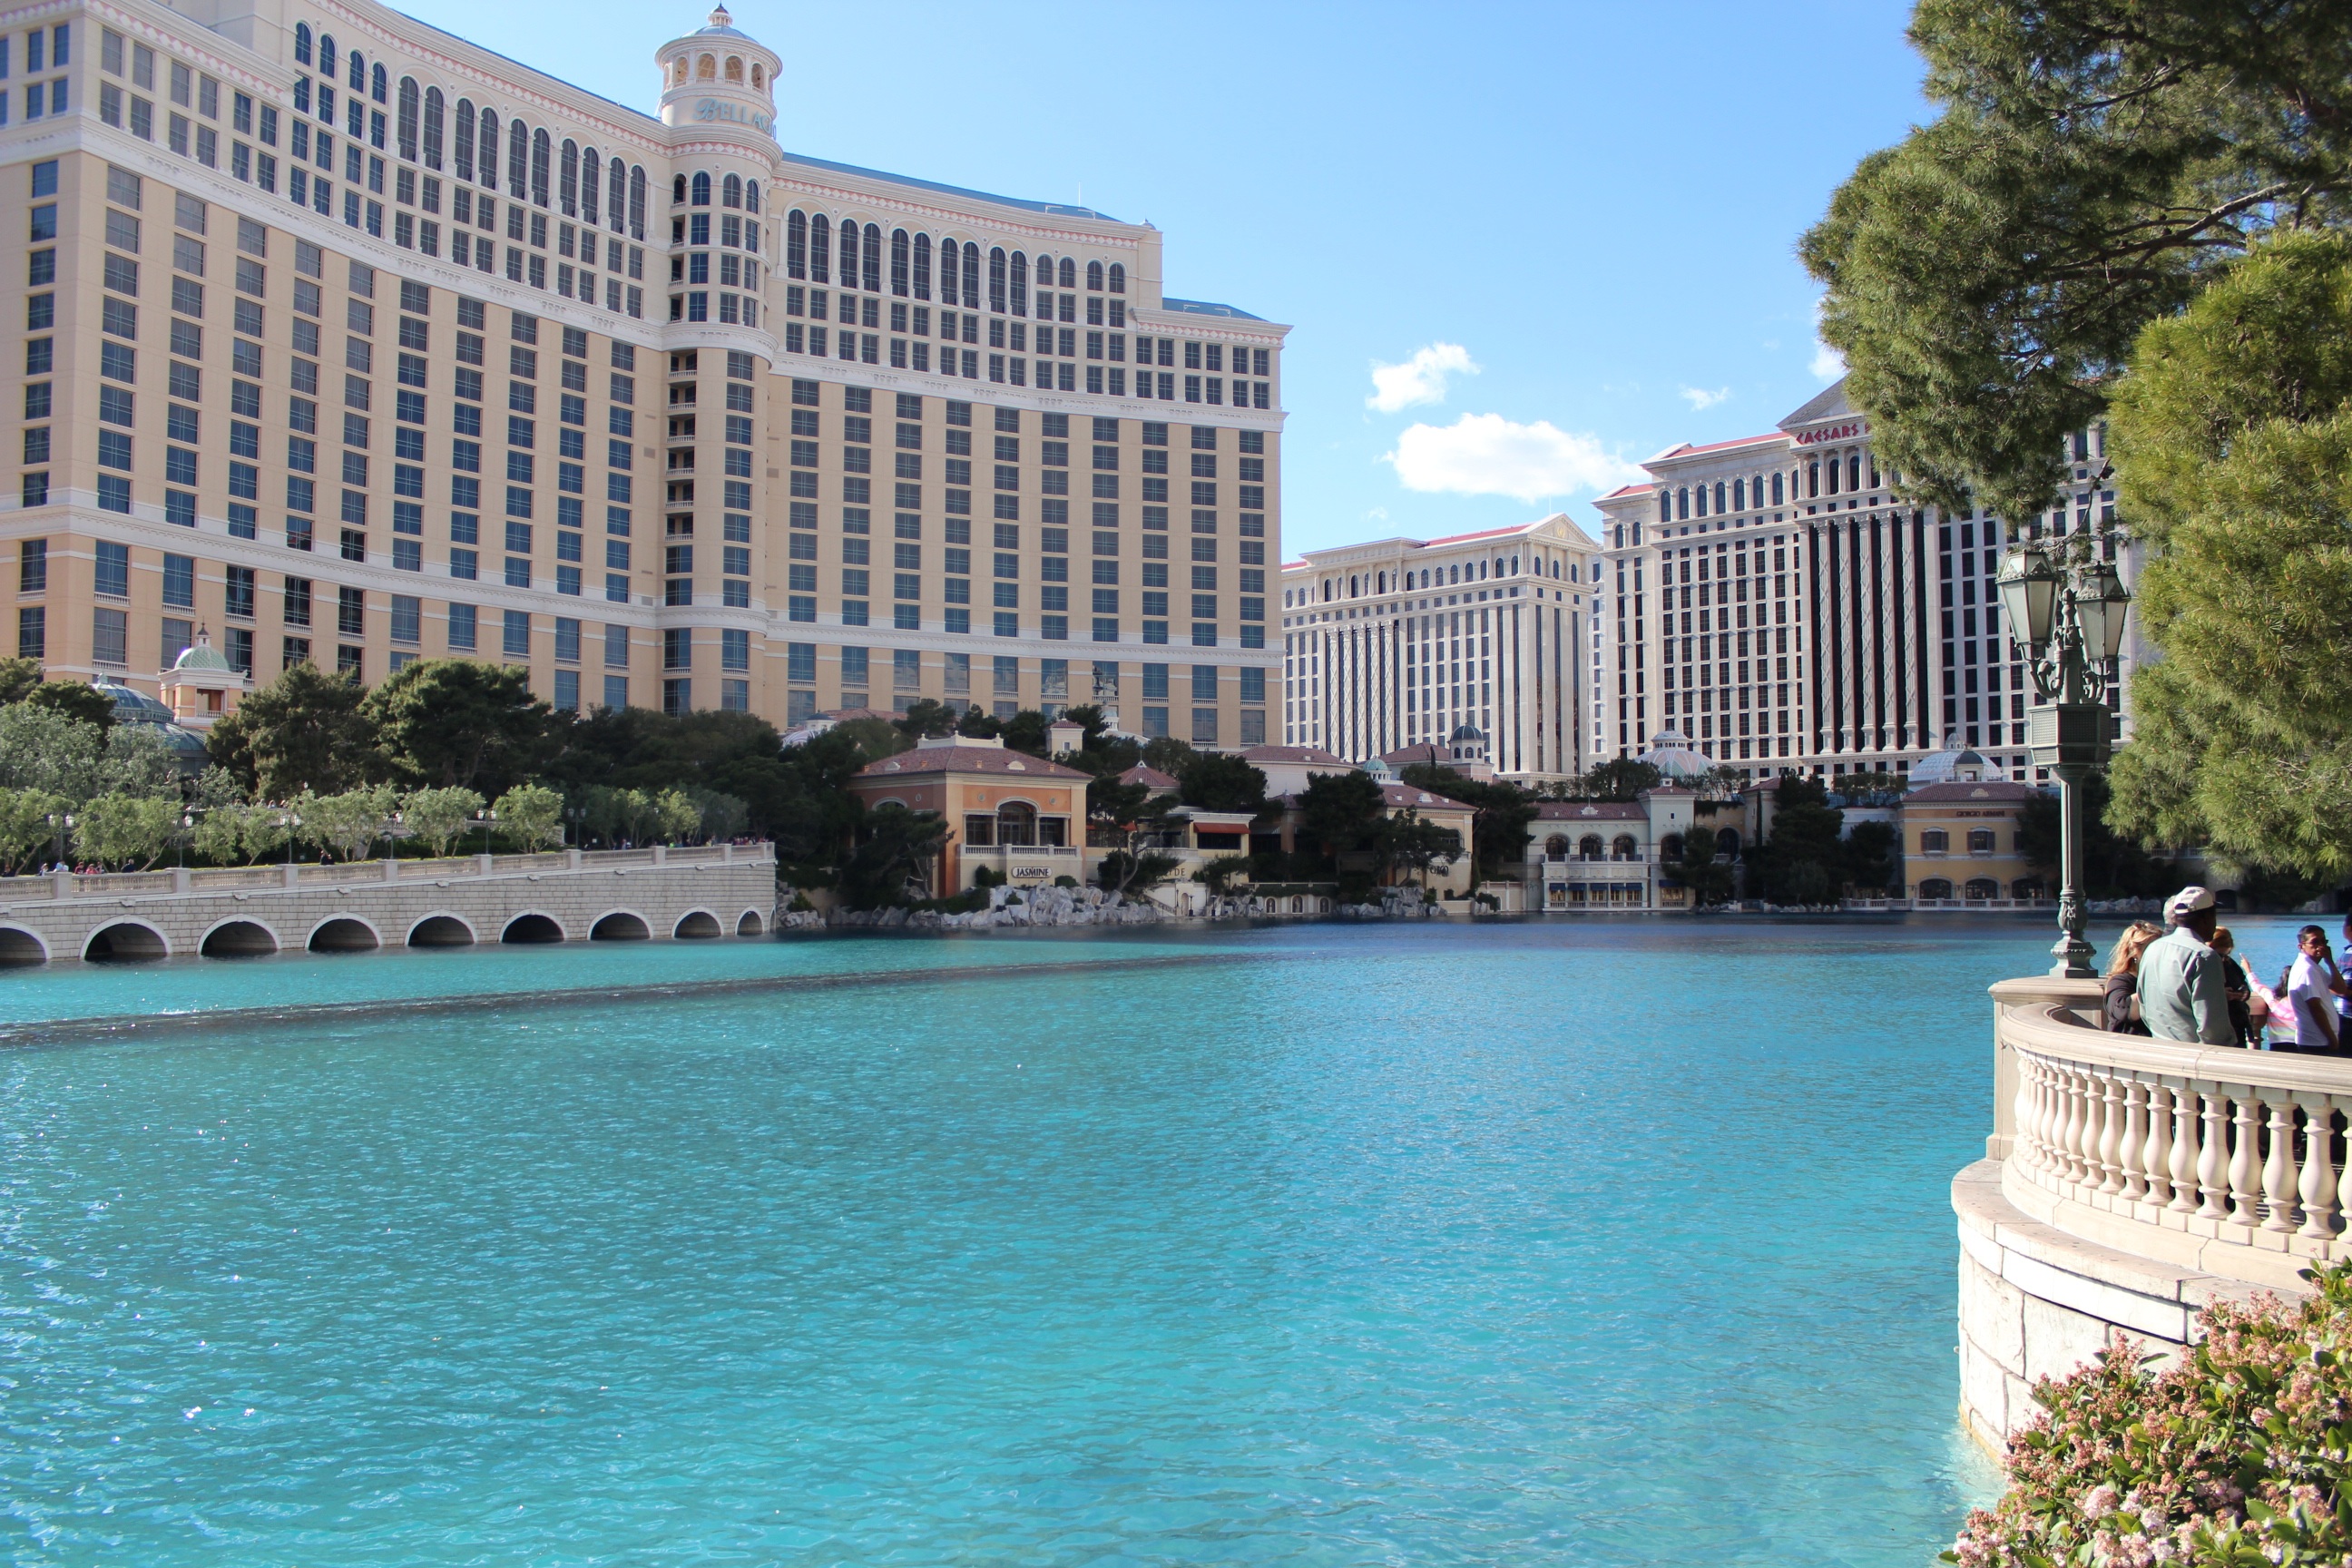
palace, vacation, swimming pool, property, apartment, hotel, resort, fountain, famous, estate, vegas, bellagio, condominium